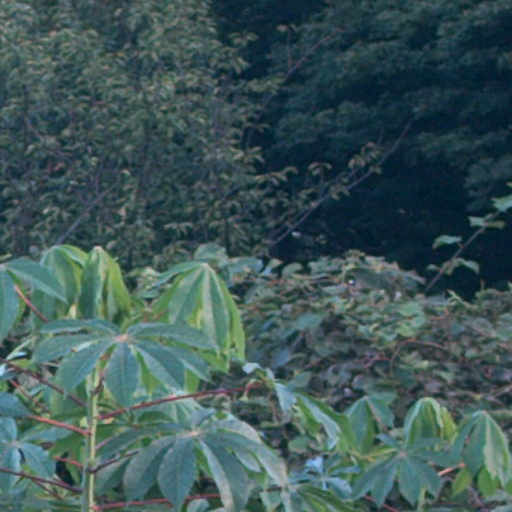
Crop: cassava